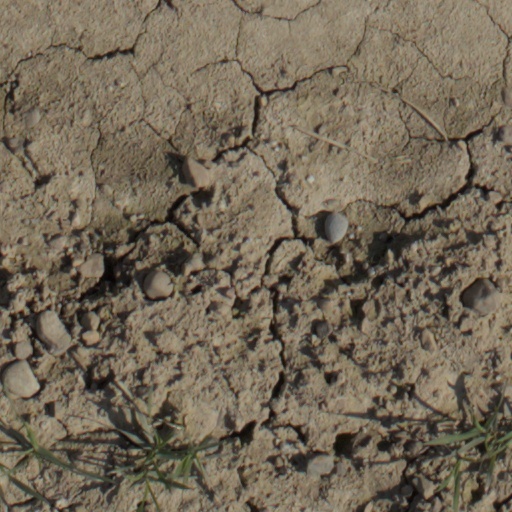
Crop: wheat